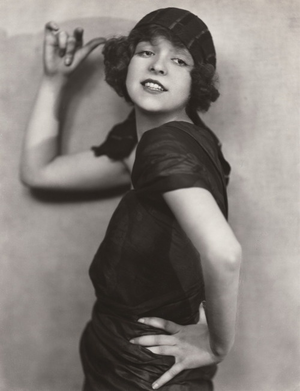
Clara Bow est une actrice américaine, née le 29 juillet 1905 à New York et morte le 27 septembre 1965 à Culver City. Elle fut l'une des premières sex-symbol du cinéma muet.